Rock Haven (film)

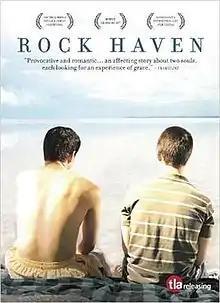
Theatrical release poster

Rock Haven is a 2007 gay Christian-themed film directed by David Lewis and starring Sean Hoagland, Owen Alabado, Laura Jane Coles and Katheryn Hecht. The film was shot on location in San Francisco and Bodega Bay. The film is slowly paced, with numerous shots of the Northern California seascape.